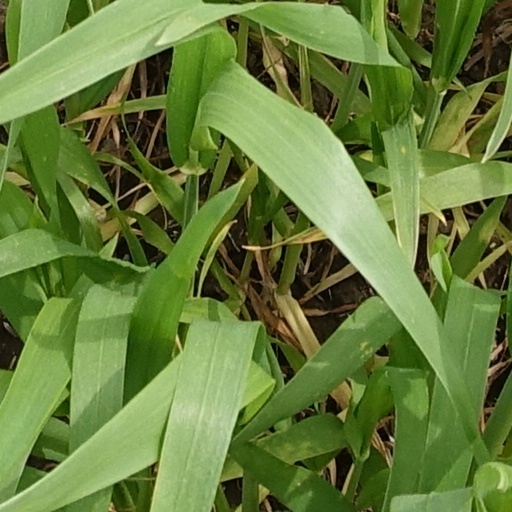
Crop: wheat